South Mumbai

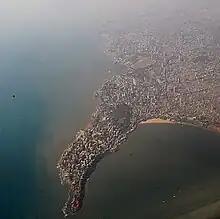
Aerial view of Malabar Hill to the left and Girgaon Chowpatty to a little right.

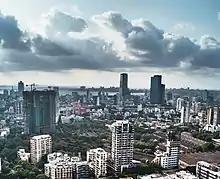
Settlements of South Mumbai

South Mumbai, colloquially SoBo from South Bombay in Indian English, administratively the Mumbai City District, is the city centre and the southernmost precinct of Greater Bombay. It extends from Colaba to Mahalaxmi (Western side), Byculla (Central Side) and Mazgaon (Harbour Side) neighbourhoods, and comprises the city's old and formerly main business localities, making it the wealthiest urban precinct in India. Property prices in South Mumbai are by far the highest in India and among the highest in the world. In terms of Maharashtra Legislative Assembly, the precinct consists of the constituencies of Colaba, Mumbadevi, Malabar Hill and Byculla.